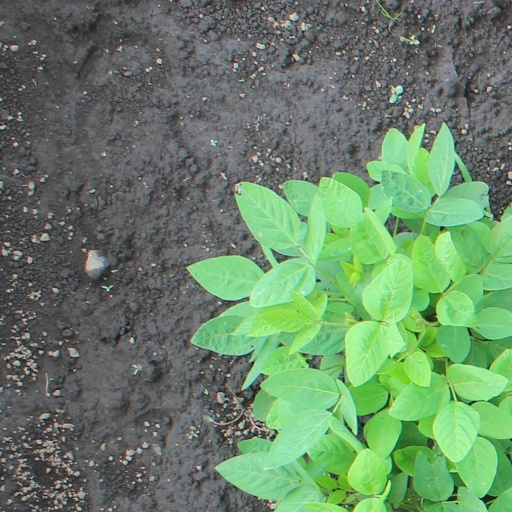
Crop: soybean